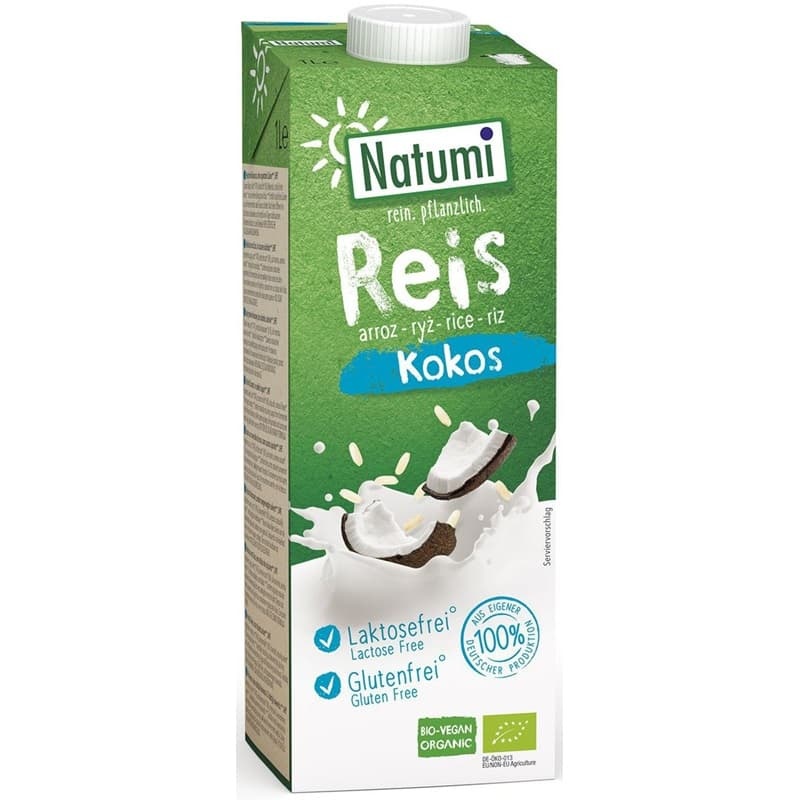
NATUMI Napoj ryzowo-kokosowy bez cukru bezglutenowy BIO. 12,59 zl/l
Brand: Ekologiczne Zakupy
Category: Food, Beverages & Tobacco > Beverages > Non-Dairy Milk > Rice Drinks